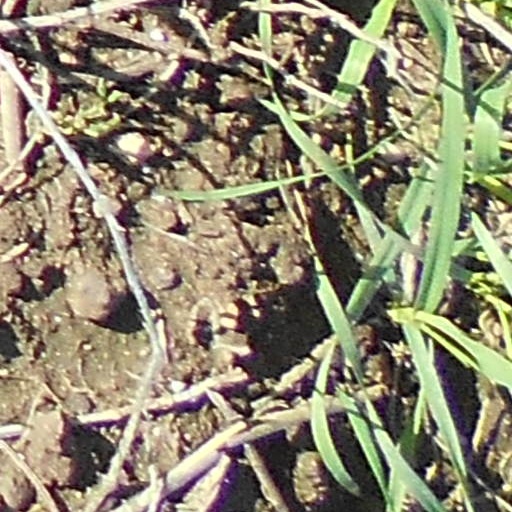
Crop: wheat